Marc Kudisch

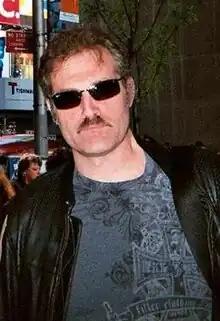
Kudisch in 2009

Marc Kudisch (born September 22, 1966) is an American stage actor, who is best known for his musical theatre roles on Broadway.